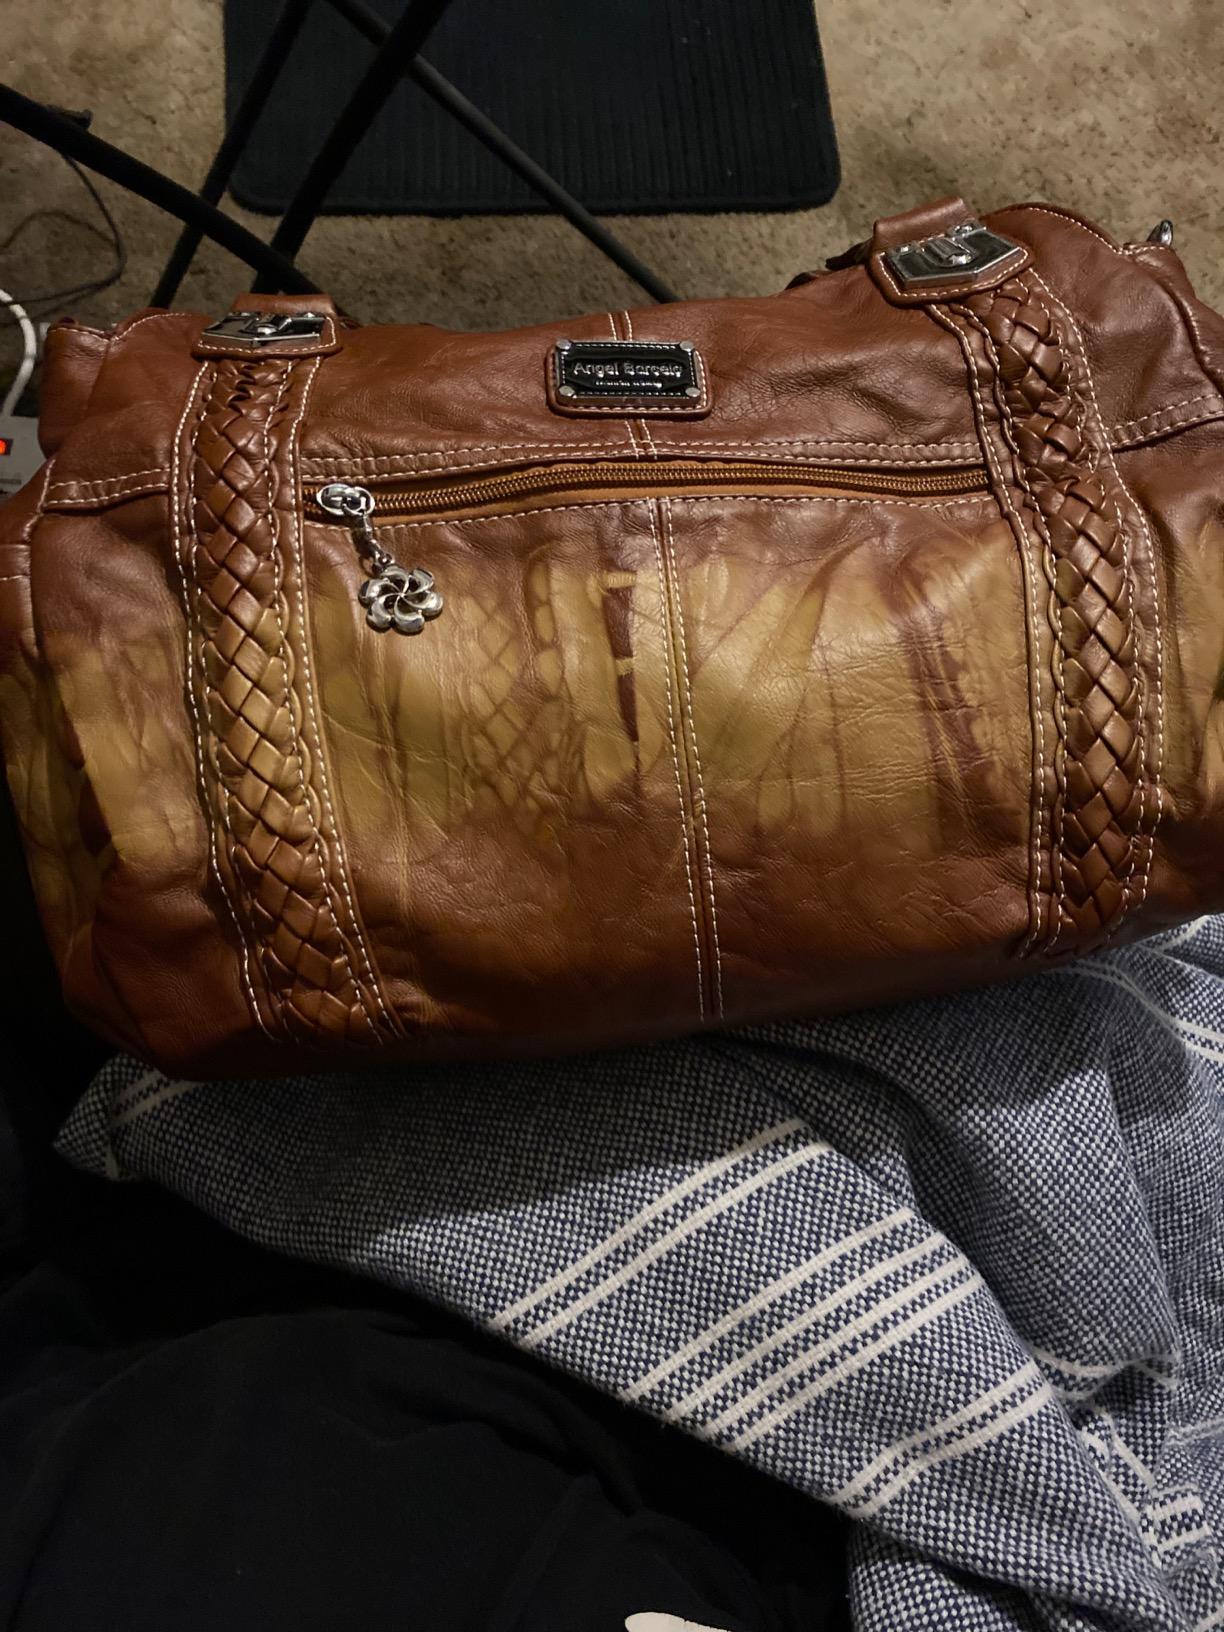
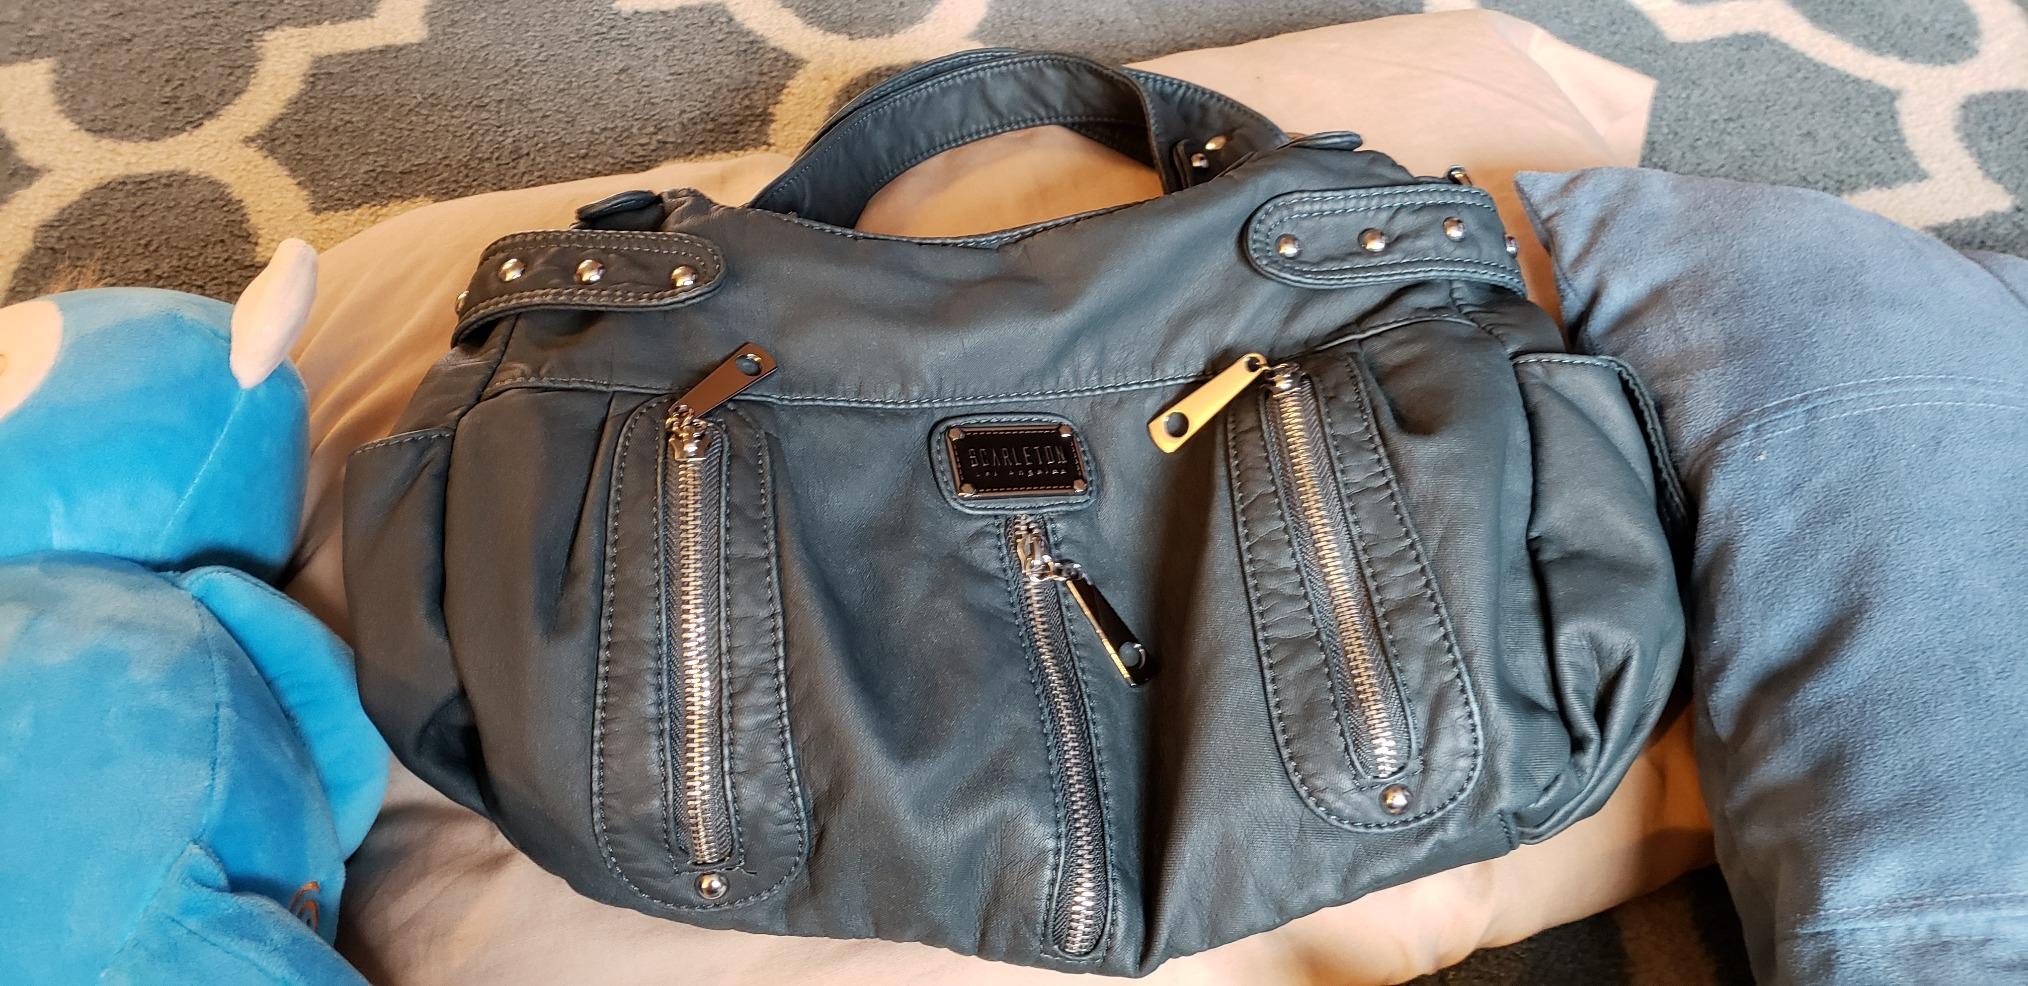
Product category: accessories_handbag
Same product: no